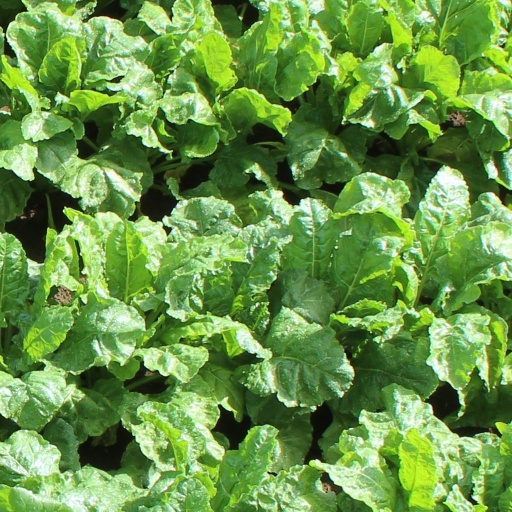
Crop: sugar beet